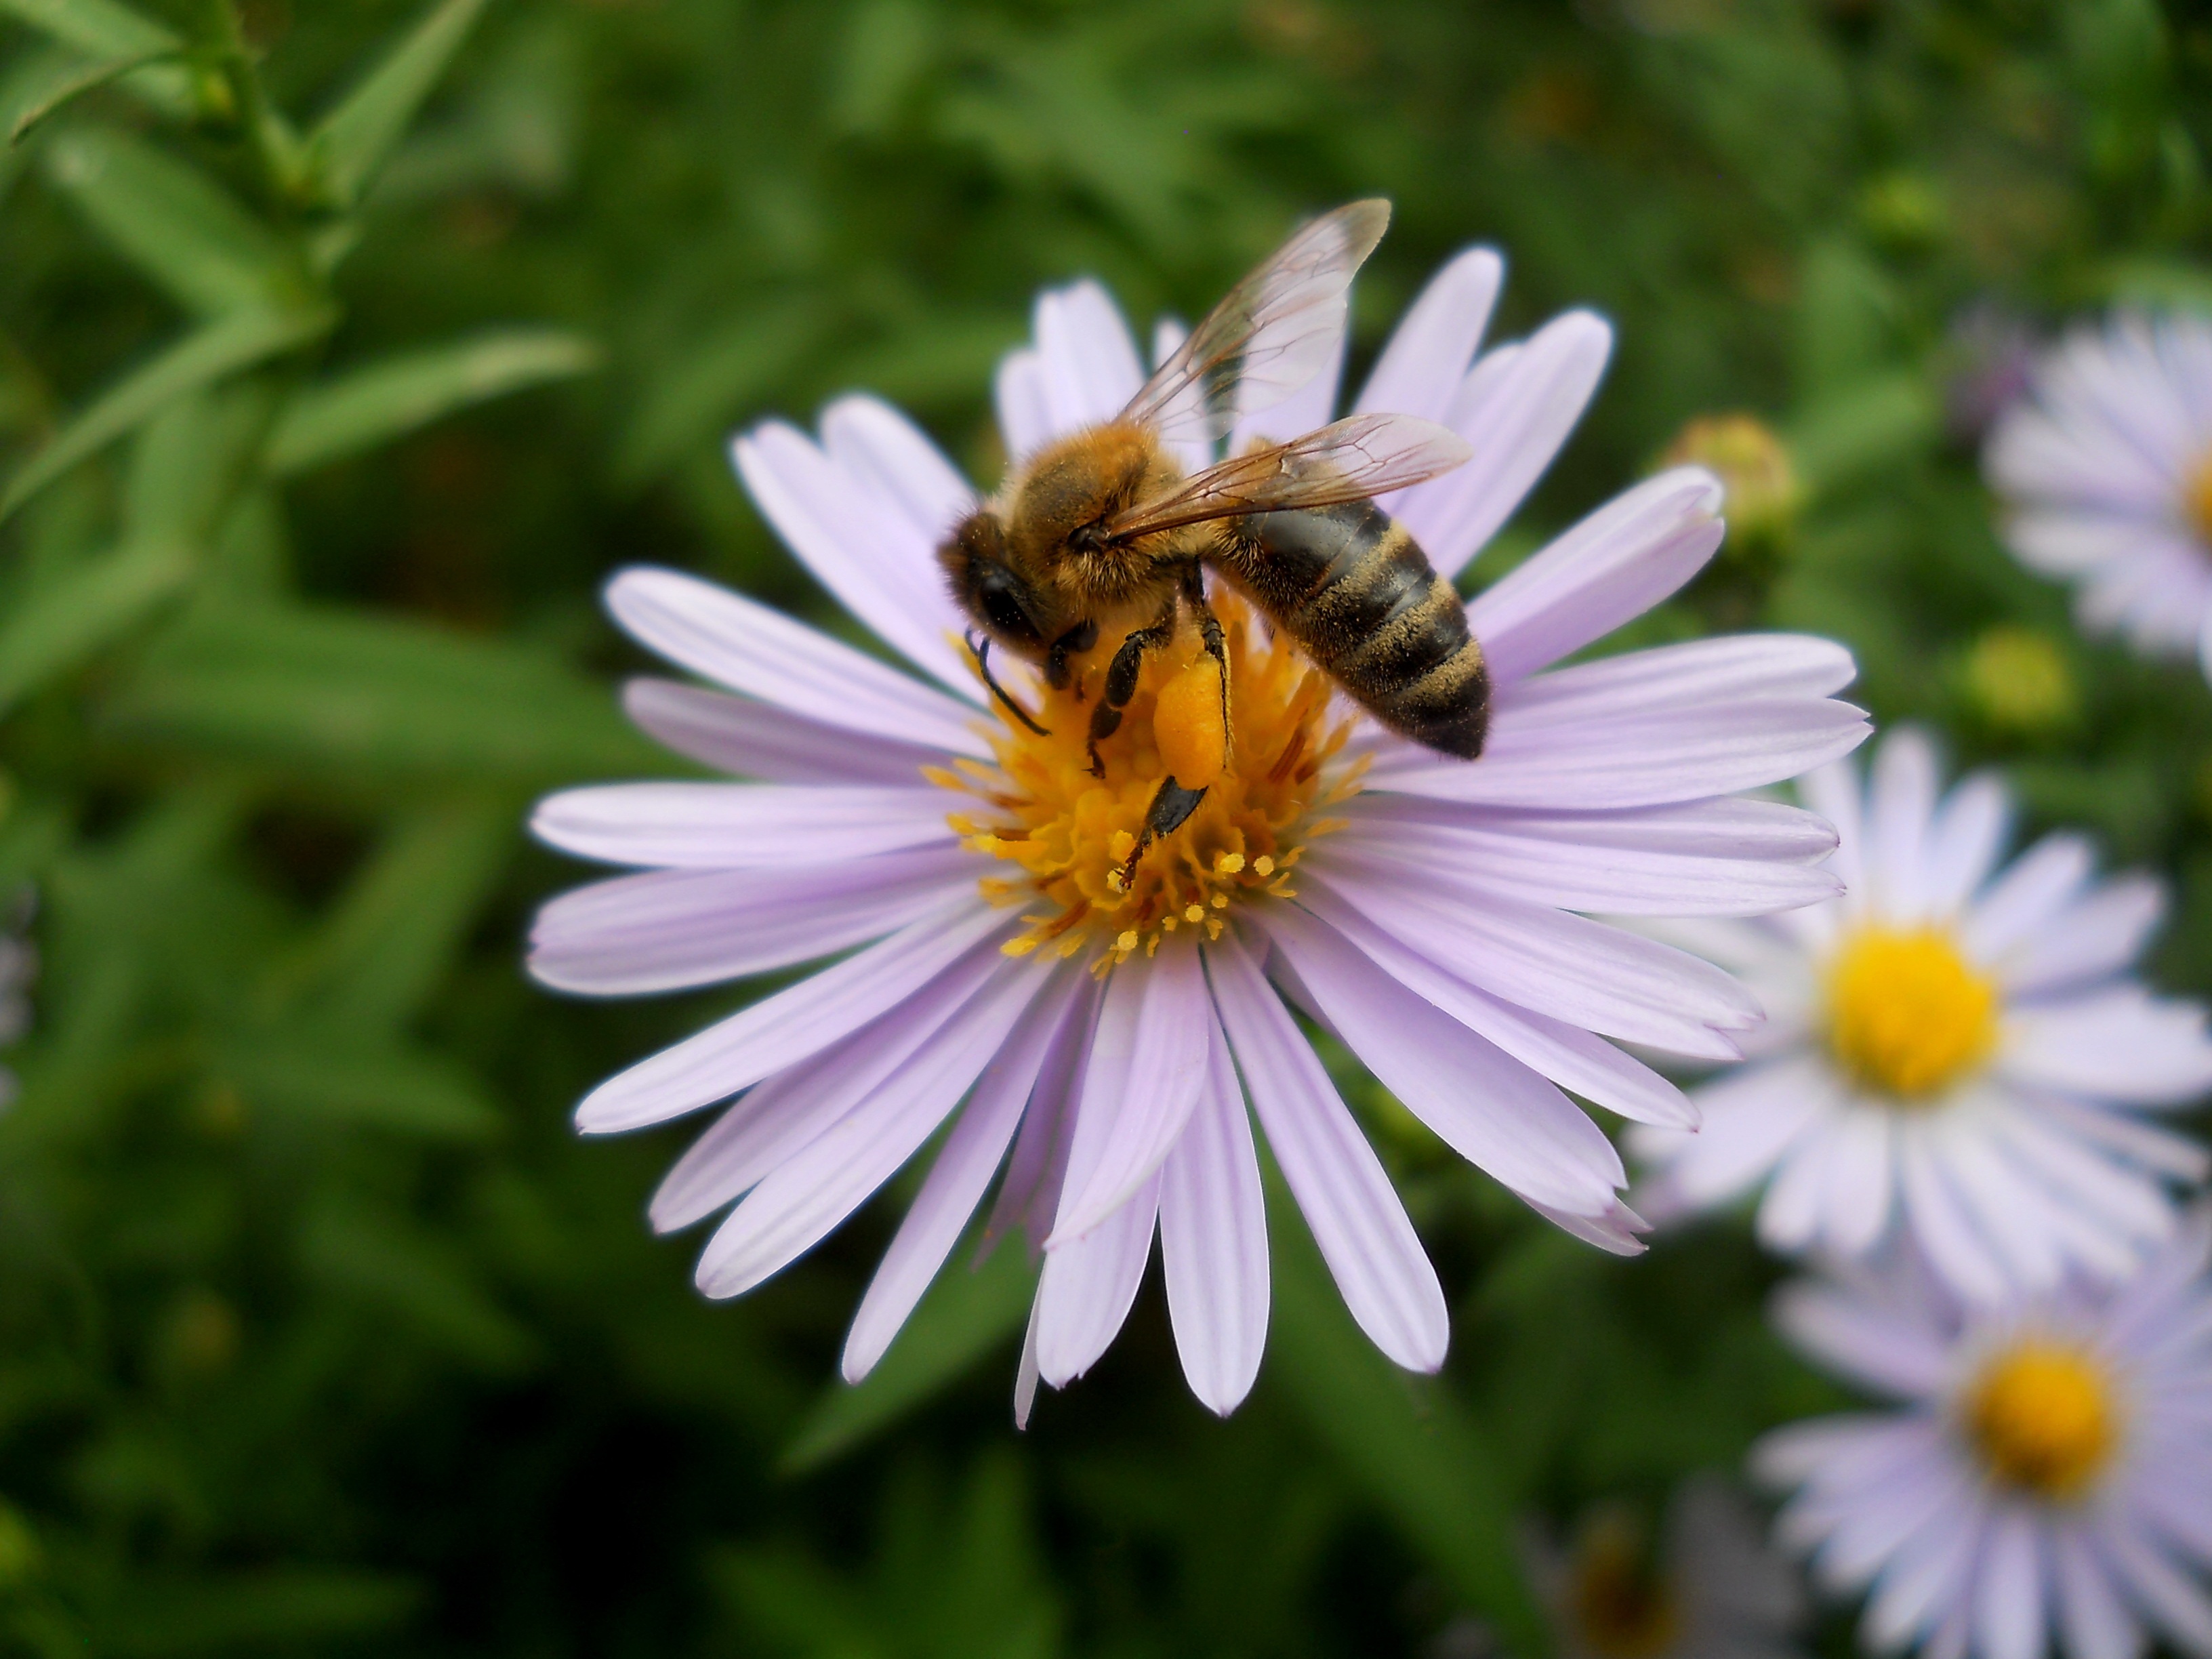
nature, light, plant, white, field, meadow, flower, petal, summer, daisy, pollen, pollination, food, spring, herb, insect, botany, flora, fauna, invertebrate, wildflower, flowers, petals, aster, bee, supplies, nectar, insecta, macro photography, flowering plant, honey bee, daisy family, oxeye daisy, annual plant, land plant, marguerite daisy, membrane winged insect, garden cosmos